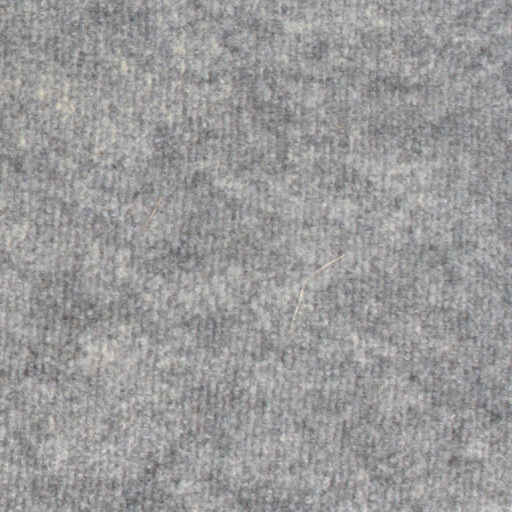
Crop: wheat